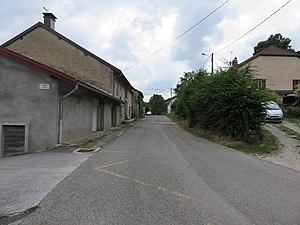
Route de la Vallée (direction La Rixouse) à Villard-sur-Bienne (Jura, France).
Villard-sur-Bienne est une ancienne commune française située dans le département du Jura en région Bourgogne-Franche-Comté. Le 1ᵉʳ janvier 2019, elle devient une commune déléguée de Nanchez.